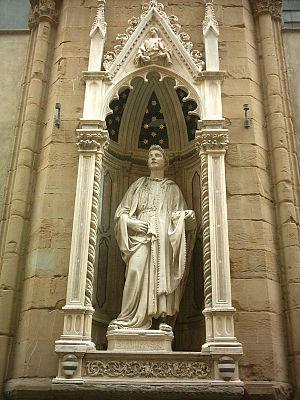
L'Arte dei Calzolai est une corporation des arts et métiers de la ville de Florence, l'un des arts mineurs des Arti di Firenze qui y œuvraient avant et pendant la Renaissance italienne.